Exit, Voice, and Loyalty Model

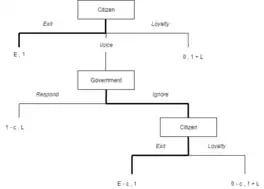
Nash Equilibria for an Autonomous Government (L < 1) and a Citizen with a Credible Exit Threat (E > 0)

EVL shows that the only time a Government will Respond to the Citizen using their Voice is when the Government is dependent on the support of the Citizen (L > 1) and when the Citizen has a credible Exit option (E > 0). With all other combinations of E and L the Government will choose to Ignore the Citizen if they decide to use their Voice and so the Citizen will choose to Exit or remain Loyal instead rather than bear the cost of using Voice. Although, if the cost of using Voice (c) becomes high enough (E > 1 - c) then even a dependent Government can prevent a Citizen with a credible exit threat from using their Voice.